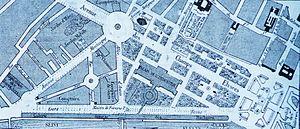
L'Exposition universelle de 1855 est une manifestation de type foire internationale à but commercial et culturel qui eut lieu à Paris en 1855. C'est la première exposition universelle française. Elle s'est tenue à Paris sur les Champs-Élysées du 15 mai au 15 novembre 1855. Elle accueillit plus de 5 100 000 visiteurs. Vingt-cinq États et leurs colonies y participent.
Le Palais de l'Industrie et des Beaux-arts, ou plus communément Palais de l'Industrie, est un édifice construit pour l'Exposition universelle de 1855 sur l'avenue des Champs-Élysées à Paris. Il est l'œuvre de l'architecte Jean-Marie-Victor Viel et de l'ingénieur Alexis Barrault. Il abrite en 1881 la première Exposition internationale d'Électricité, et est détruit à partir de 1896 pour laisser place au Petit Palais et au Grand Palais.
L'Horloge est d'abord un café-restaurant ouvert, en 1840, dans les jardins des carrés des Fêtes. Il devient un café-concert, en 1848, démoli en 1855, lors de la construction du Palais de l'Industrie, reconstruit la même année, dans le carré Ledoyen des jardins des Champs-Élysées, avenue Edward-Tuck, agrandi, en 1858. En 1897, Joseph Oller y installe son Jardin de Paris. Il est fermé puis démoli, en 1914.
L’avenue Winston-Churchill est une voie du 8ᵉ arrondissement de Paris, en France.